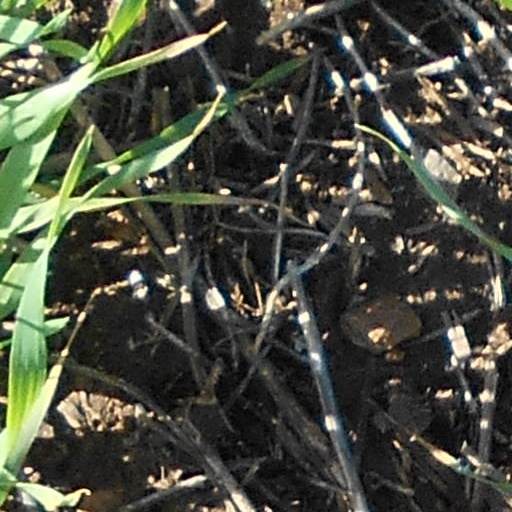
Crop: wheat